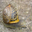
Label: snail